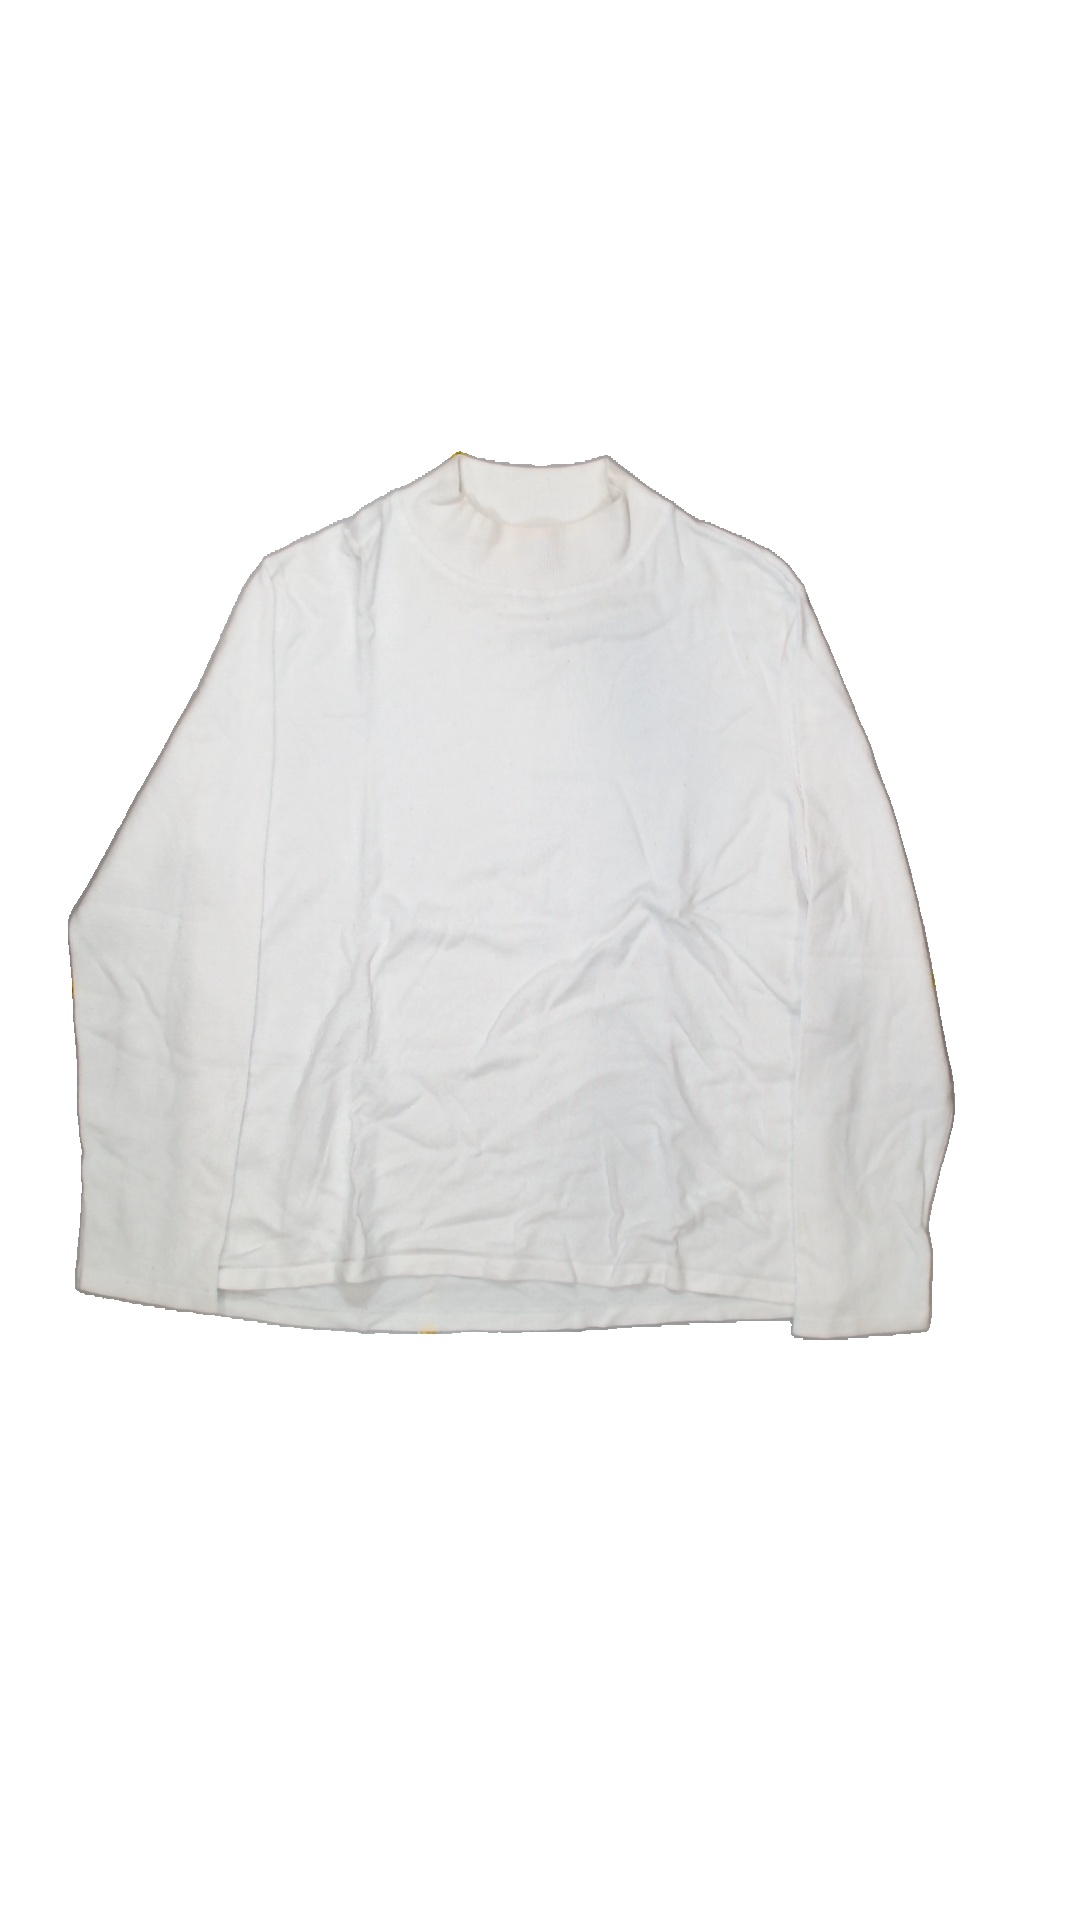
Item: Shirt (Ladies)
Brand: Not Applicable
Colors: White
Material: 80%viscose 20%nylon
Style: No trend
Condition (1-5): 3
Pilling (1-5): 3
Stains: No
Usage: Export
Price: <50